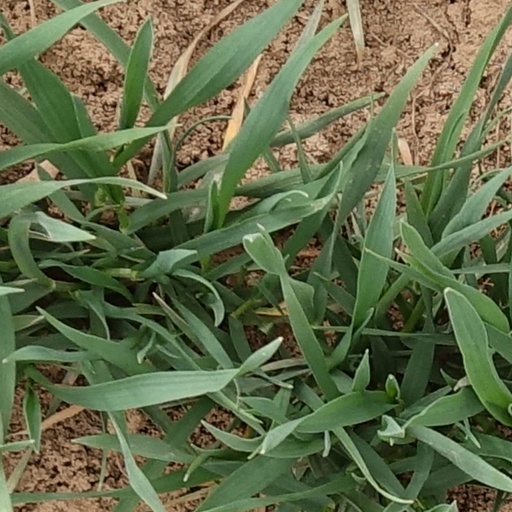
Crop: wheat